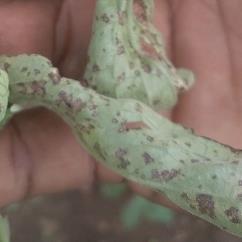
Crop: Tomato
Condition: alternaria-d